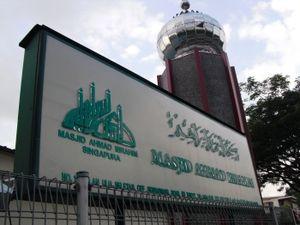
Cet article présente la liste de mosquées de Singapour.